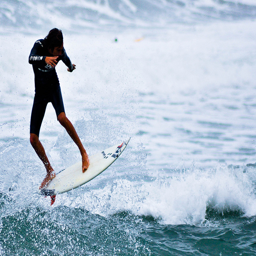
A person riding a surfboard on top of a wave.
This is doing a high jump while surfboarding in the water.
A photo of someone surfing in the ocean.
A surfer jumping off a wave on the ocean.
A person surfs a wave on top of a surfboard.